Groton Long Point

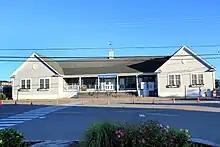
Groton Long Point Casino

The Point is protected year-round by the Groton Long Point Police Department, with a chief and officers certified by the State of Connecticut Police Officer Standards and Training Council. Groton Long Point also has a Volunteer Fire Department, established in 1951. The mission of the Fire Department is "the preservation of lives and property, the extinguishment of fires, the provision of emergency medical services and social assembly". The Fire Department hosts the 4th of July parade each year.